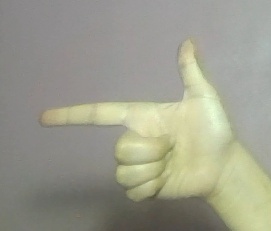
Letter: yaa